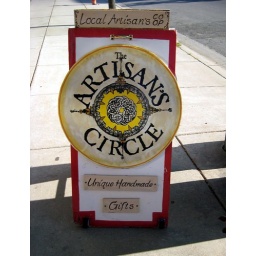
This sign was conveniently located in as shadow, but you can still see some of the signs great details.